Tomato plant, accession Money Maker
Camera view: vertical (180 deg); turntable rotation: 180 degrees
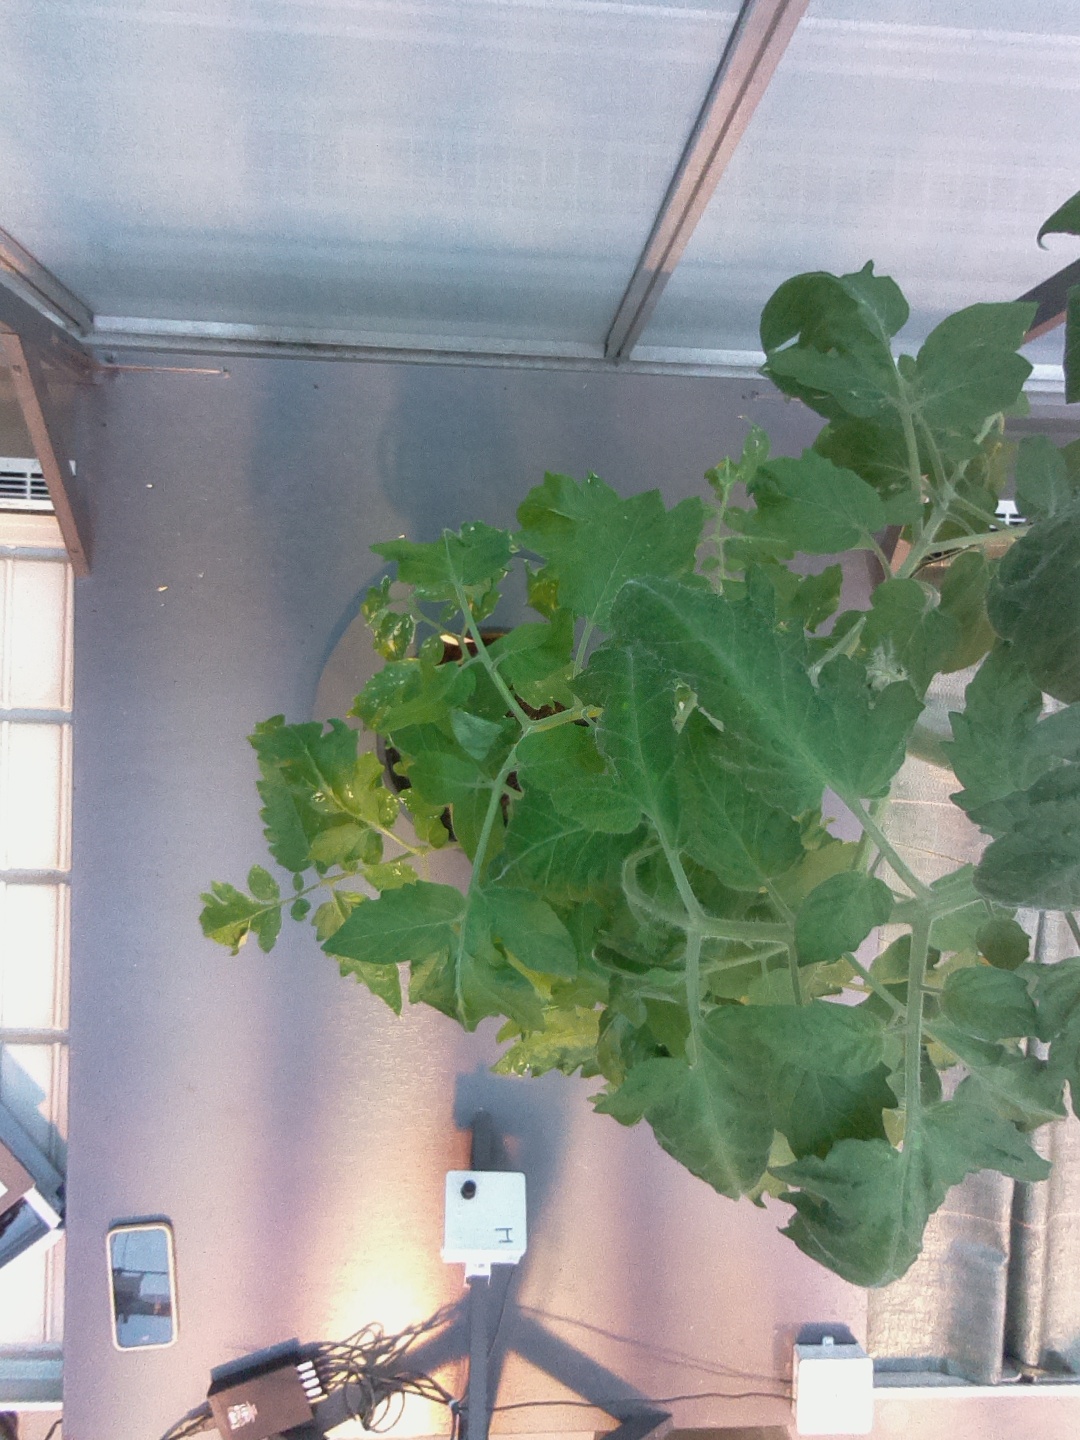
BBCH growth stage 54: 4 inflorescences visible